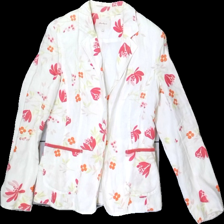
View: front
Type: Blazer
Category: Ladies
Brand: Jackpot
Colors: Pink, White, Green
Material: 100% Cotton
Pattern: Floral print
Cut: Regular
Season: Spring
Stains: Major
Damage: stained
Damage location: top center
Price range: <50
Recommended usage: Reuse
Description: Blazer with floral print